Florida International University

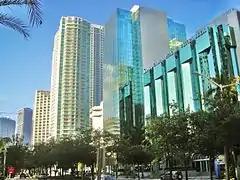
A glass and stucco skyscraper

FIU has a center on Brickell Avenue in Downtown Miami at 1101 Brickell Avenue dubbed "FIU Downtown on Brickell". FIU's College of Business Administration has had classes at the Burdines Building on Flagler Street and the Metropolitan Center had offices at 150 SE 2nd Ave since 2004. In August 2011, FIU expanded its Downtown center to 1101 Brickell with the expansion of course offerings for the College of Business Administration and the School of International and Public Affairs, as well as with FIU's research center, the Metropolitan Center. Most programs in Downtown are graduate-level evening courses geared for Downtown professionals and residents. As of Spring 2011, there were approximately 500 students enrolled at the Downtown center, with plans to grow the center to over 2,000 students by 2021.